Baltimore Pike

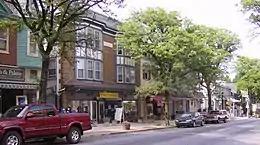
State Street in Kennett Square

The road runs through areas of residential and commercial development before crossing into the borough of Avondale, where the name changes to Pennsylvania Avenue. Through this area, the road passes several homes and crosses the East Branch White Clay Creek. Baltimore Pike splits east from PA 41 as SR 3046, heading northeast into industrial areas to the south of a quarry as a three-lane road with two eastbound lanes and one westbound lane. The road heads into New Garden Township and narrows to two lanes, passing through commercial areas to the south of New Garden Airport. Baltimore Pike continues past more homes and businesses in the community of Toughkenamon. The road heads through more rural areas with some residential and commercial development before splitting into a one-way pair that carries two-lane West Cypress Street eastbound and two-lane West Baltimore Pike westbound. The one-way pair continues through business areas with some farm fields and residential developments, crossing the West Branch Red Clay Creek and entering Kennett Township. Upon crossing into the borough of Kennett Square, the one-way pair becomes borough-maintained and the name of the westbound direction becomes West State Street. The roads continue through residential areas before heading into the commercial downtown. Here, Baltimore Pike intersects PA 82 and the name of the one-way pair becomes East Cypress Street eastbound and East State Street westbound, leaving the downtown area and heading into wooded residential areas with some businesses. The one-way pair becomes SR 3046 at the bridges across the East Branch Red Clay Creek, becoming borough-maintained again after crossing the creek. The roads curve to the northeast and cross back into Kennett Township, becoming SR 3046 again, with the westbound direction becoming Millers Hill. The two one-way roads join again and become four-lane divided East Baltimore Pike, heading into commercial areas and merging into the northbound direction of US 1 at the end of the Kennett–Oxford Bypass, where SR 3046 ends.